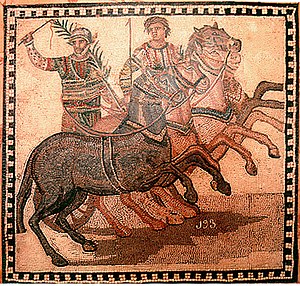
Romerriget / Samfund / Offentlig underholdning, amfiteatre og stridsvognsløb
En sejrherre i et stridsvognsløb i hans Quadriga.
Romerriget var et af de største imperier i historien med magt i både Europa, Nordafrika og Mellemøsten. Selv om dets geografiske udbredelse stort set var fastlagt under den romerske republik, anføres det ofte, at det grundlagdes af Julius Cæsar, som i en tid med borgerkrige og politisk ustabilitet blev udnævnt til livsvarig diktator og myrdedes i 44 f.Kr. Derefter vandt Cæsars adoptivsøn, Octavian, kampen om at blive hans efterfølger ved at slå Marcus Antonius og Cleopatra i Søslaget ved Actium i 31 f.Kr. i Egypten. Senatet gav ham den overordnede magt og den nye titel Augustus i 27 f.Kr.. Det var republikkens undergang.